Dutch language

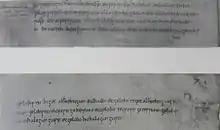
The Utrecht baptismal vow

Attestations of Old Dutch sentences are extremely rare. The language is mostly recorded on fragmentary relics, and words have been reconstructed from Middle Dutch and loan words from Old Dutch in other languages. The oldest recorded is found in the Salic law. In this Frankish document written around 510 the oldest Dutch sentence has been identified: ("I say to you, I free you, serf") used to free a serf. Another old fragment of Dutch is ("A fish was swimming in the water"). The oldest conserved larger Dutch text is the Utrecht baptismal vow (776–800) starting with (litt.: "Forsake you the devil? ... I forsake the devil"). If only for its poetic content, the most famous Old Dutch sentence is probably ("All birds have started making nests, except me and you, what are we waiting for"), is dated to around the year 1100, written by a Flemish monk in a convent in Rochester, England. Since the sentence speaks to the imagination, it is often erroneously stated as the oldest Dutch sentence.